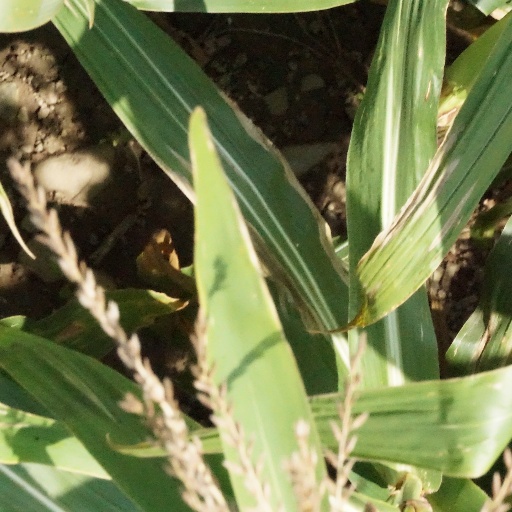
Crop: maize; corn